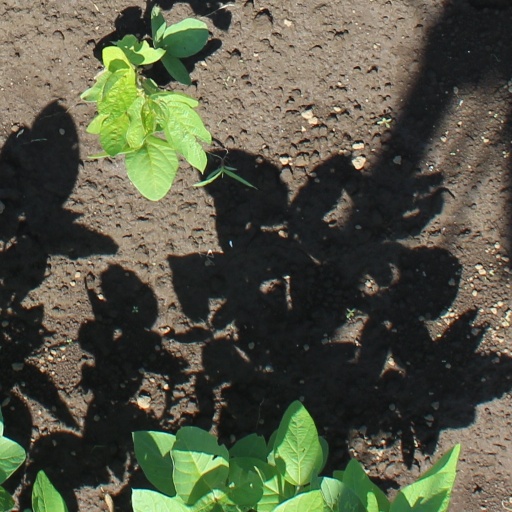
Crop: soybean